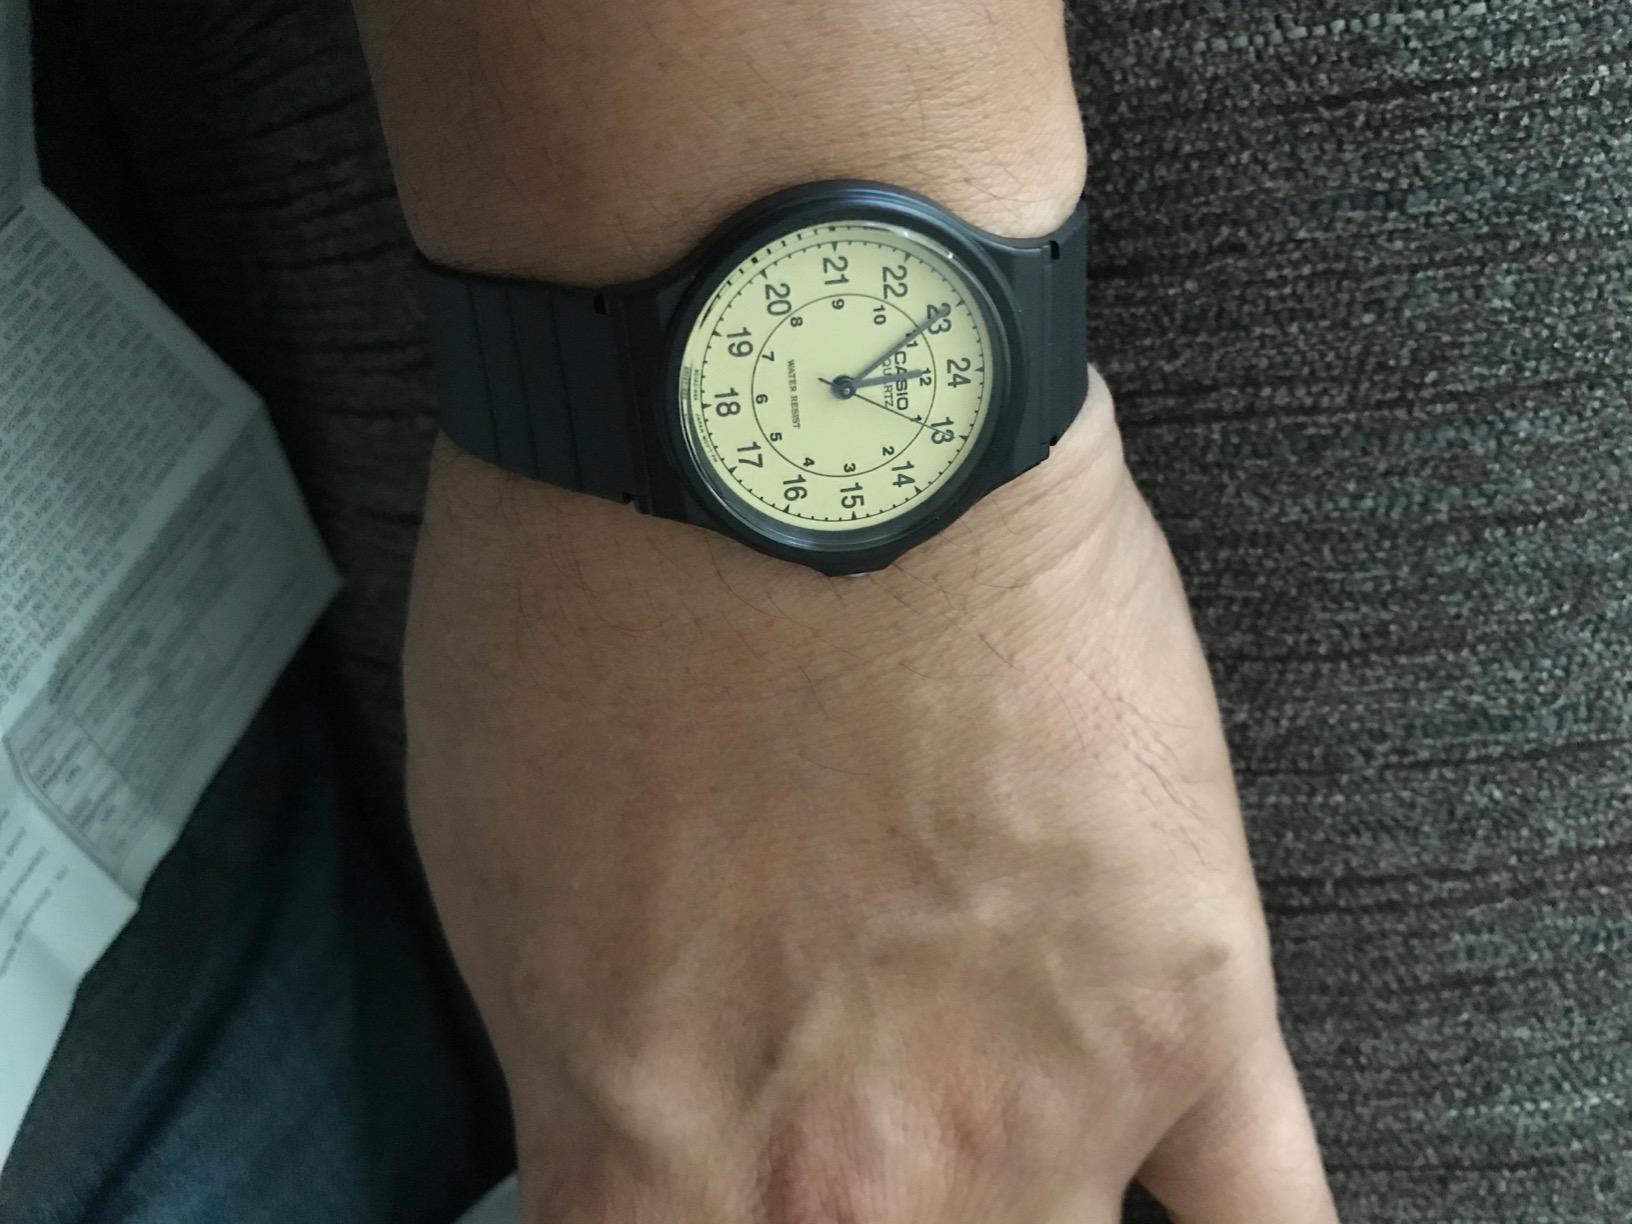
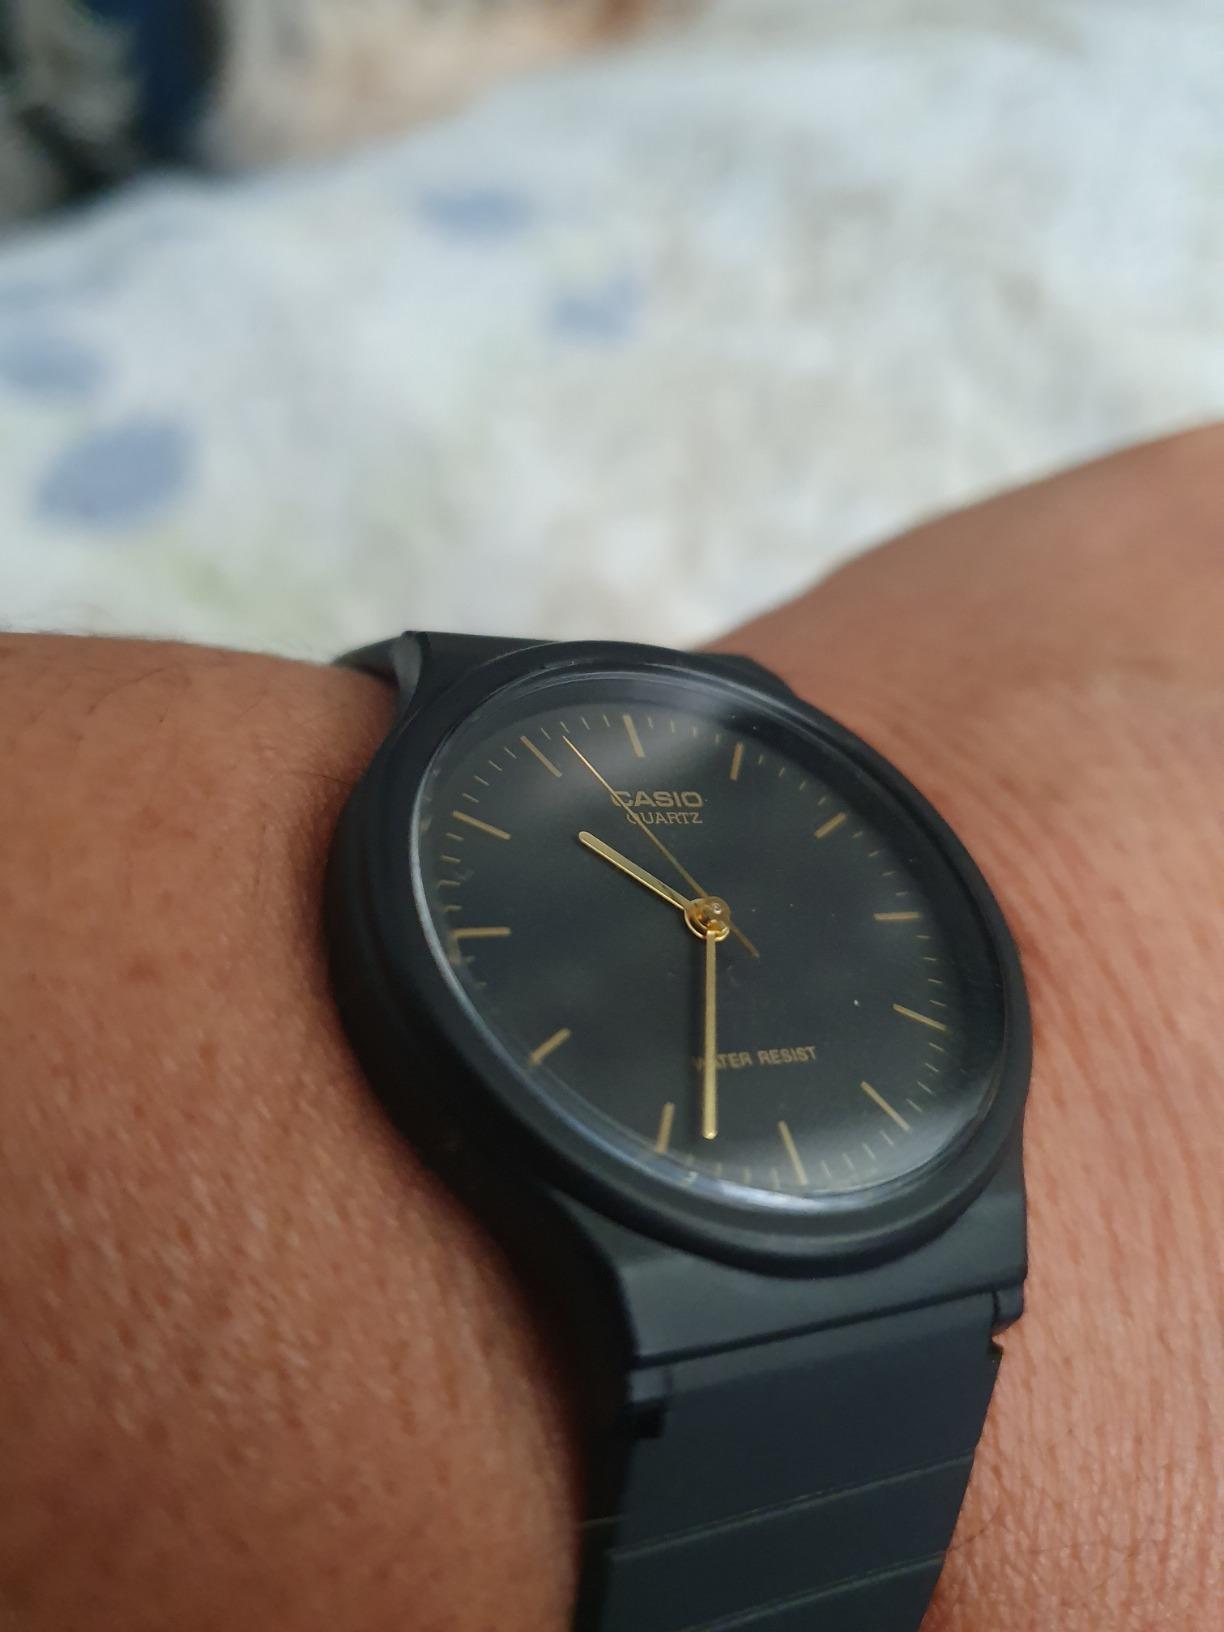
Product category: accessories_watch
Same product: no